Stits SA-11A Playmate

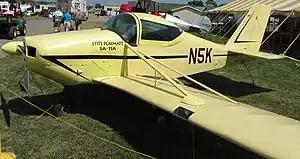
Stits SA-11A

The Stits SA-11A Playmate is a homebuilt aircraft design that features a rapid wing-folding mechanism for trailering or storage.